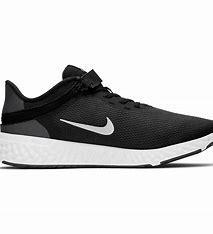
Brand: Nike
Model: Revolution 5